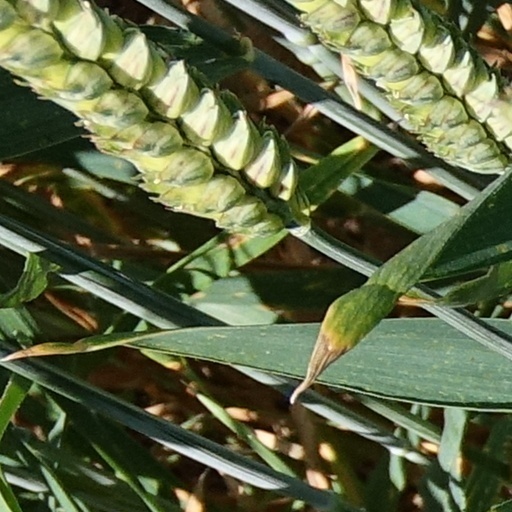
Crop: wheat